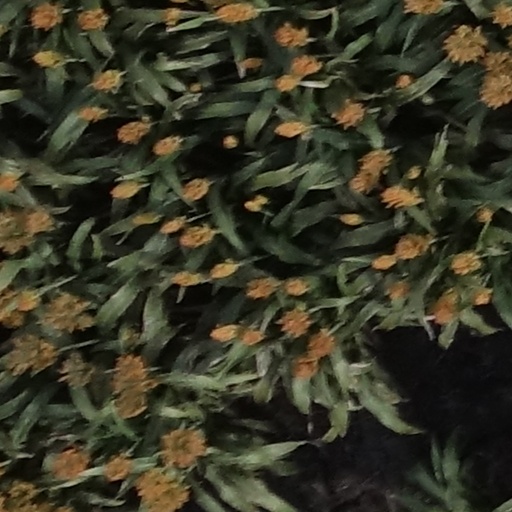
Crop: sorghum